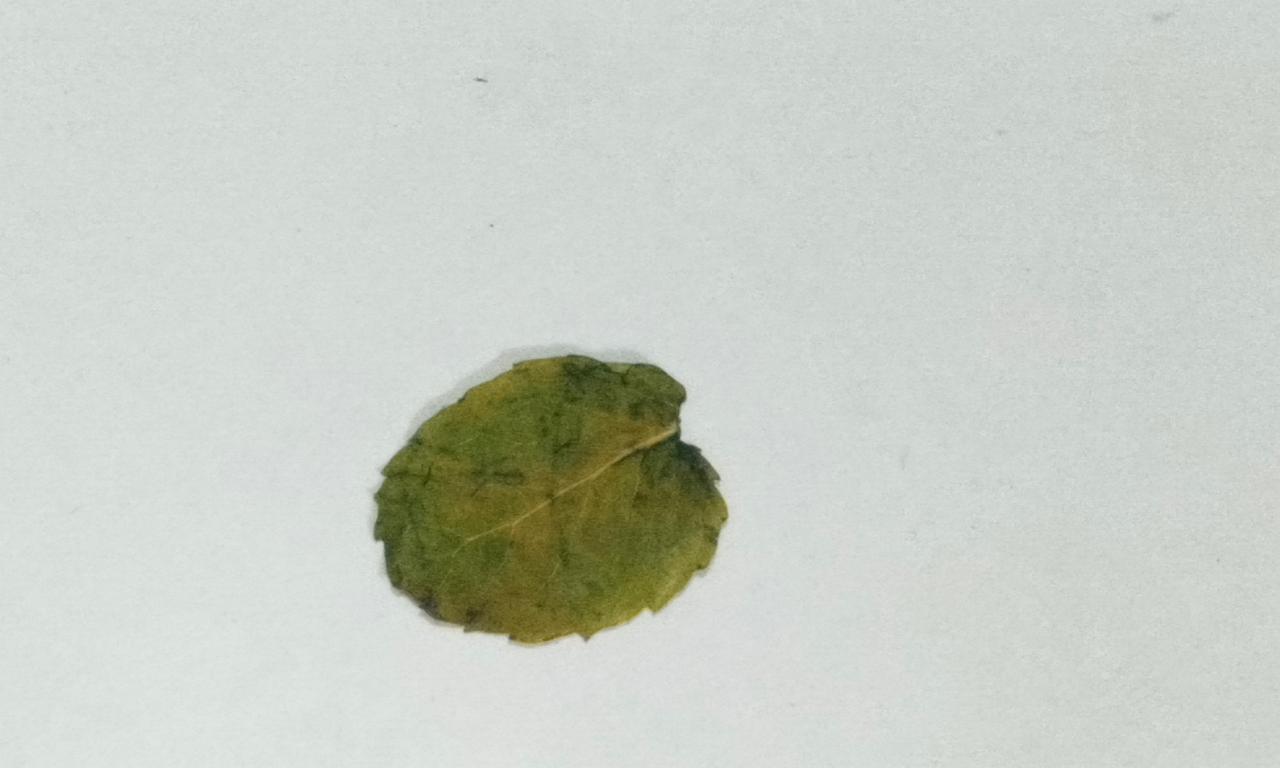
Label: Dried